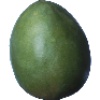
Label: Mango 1